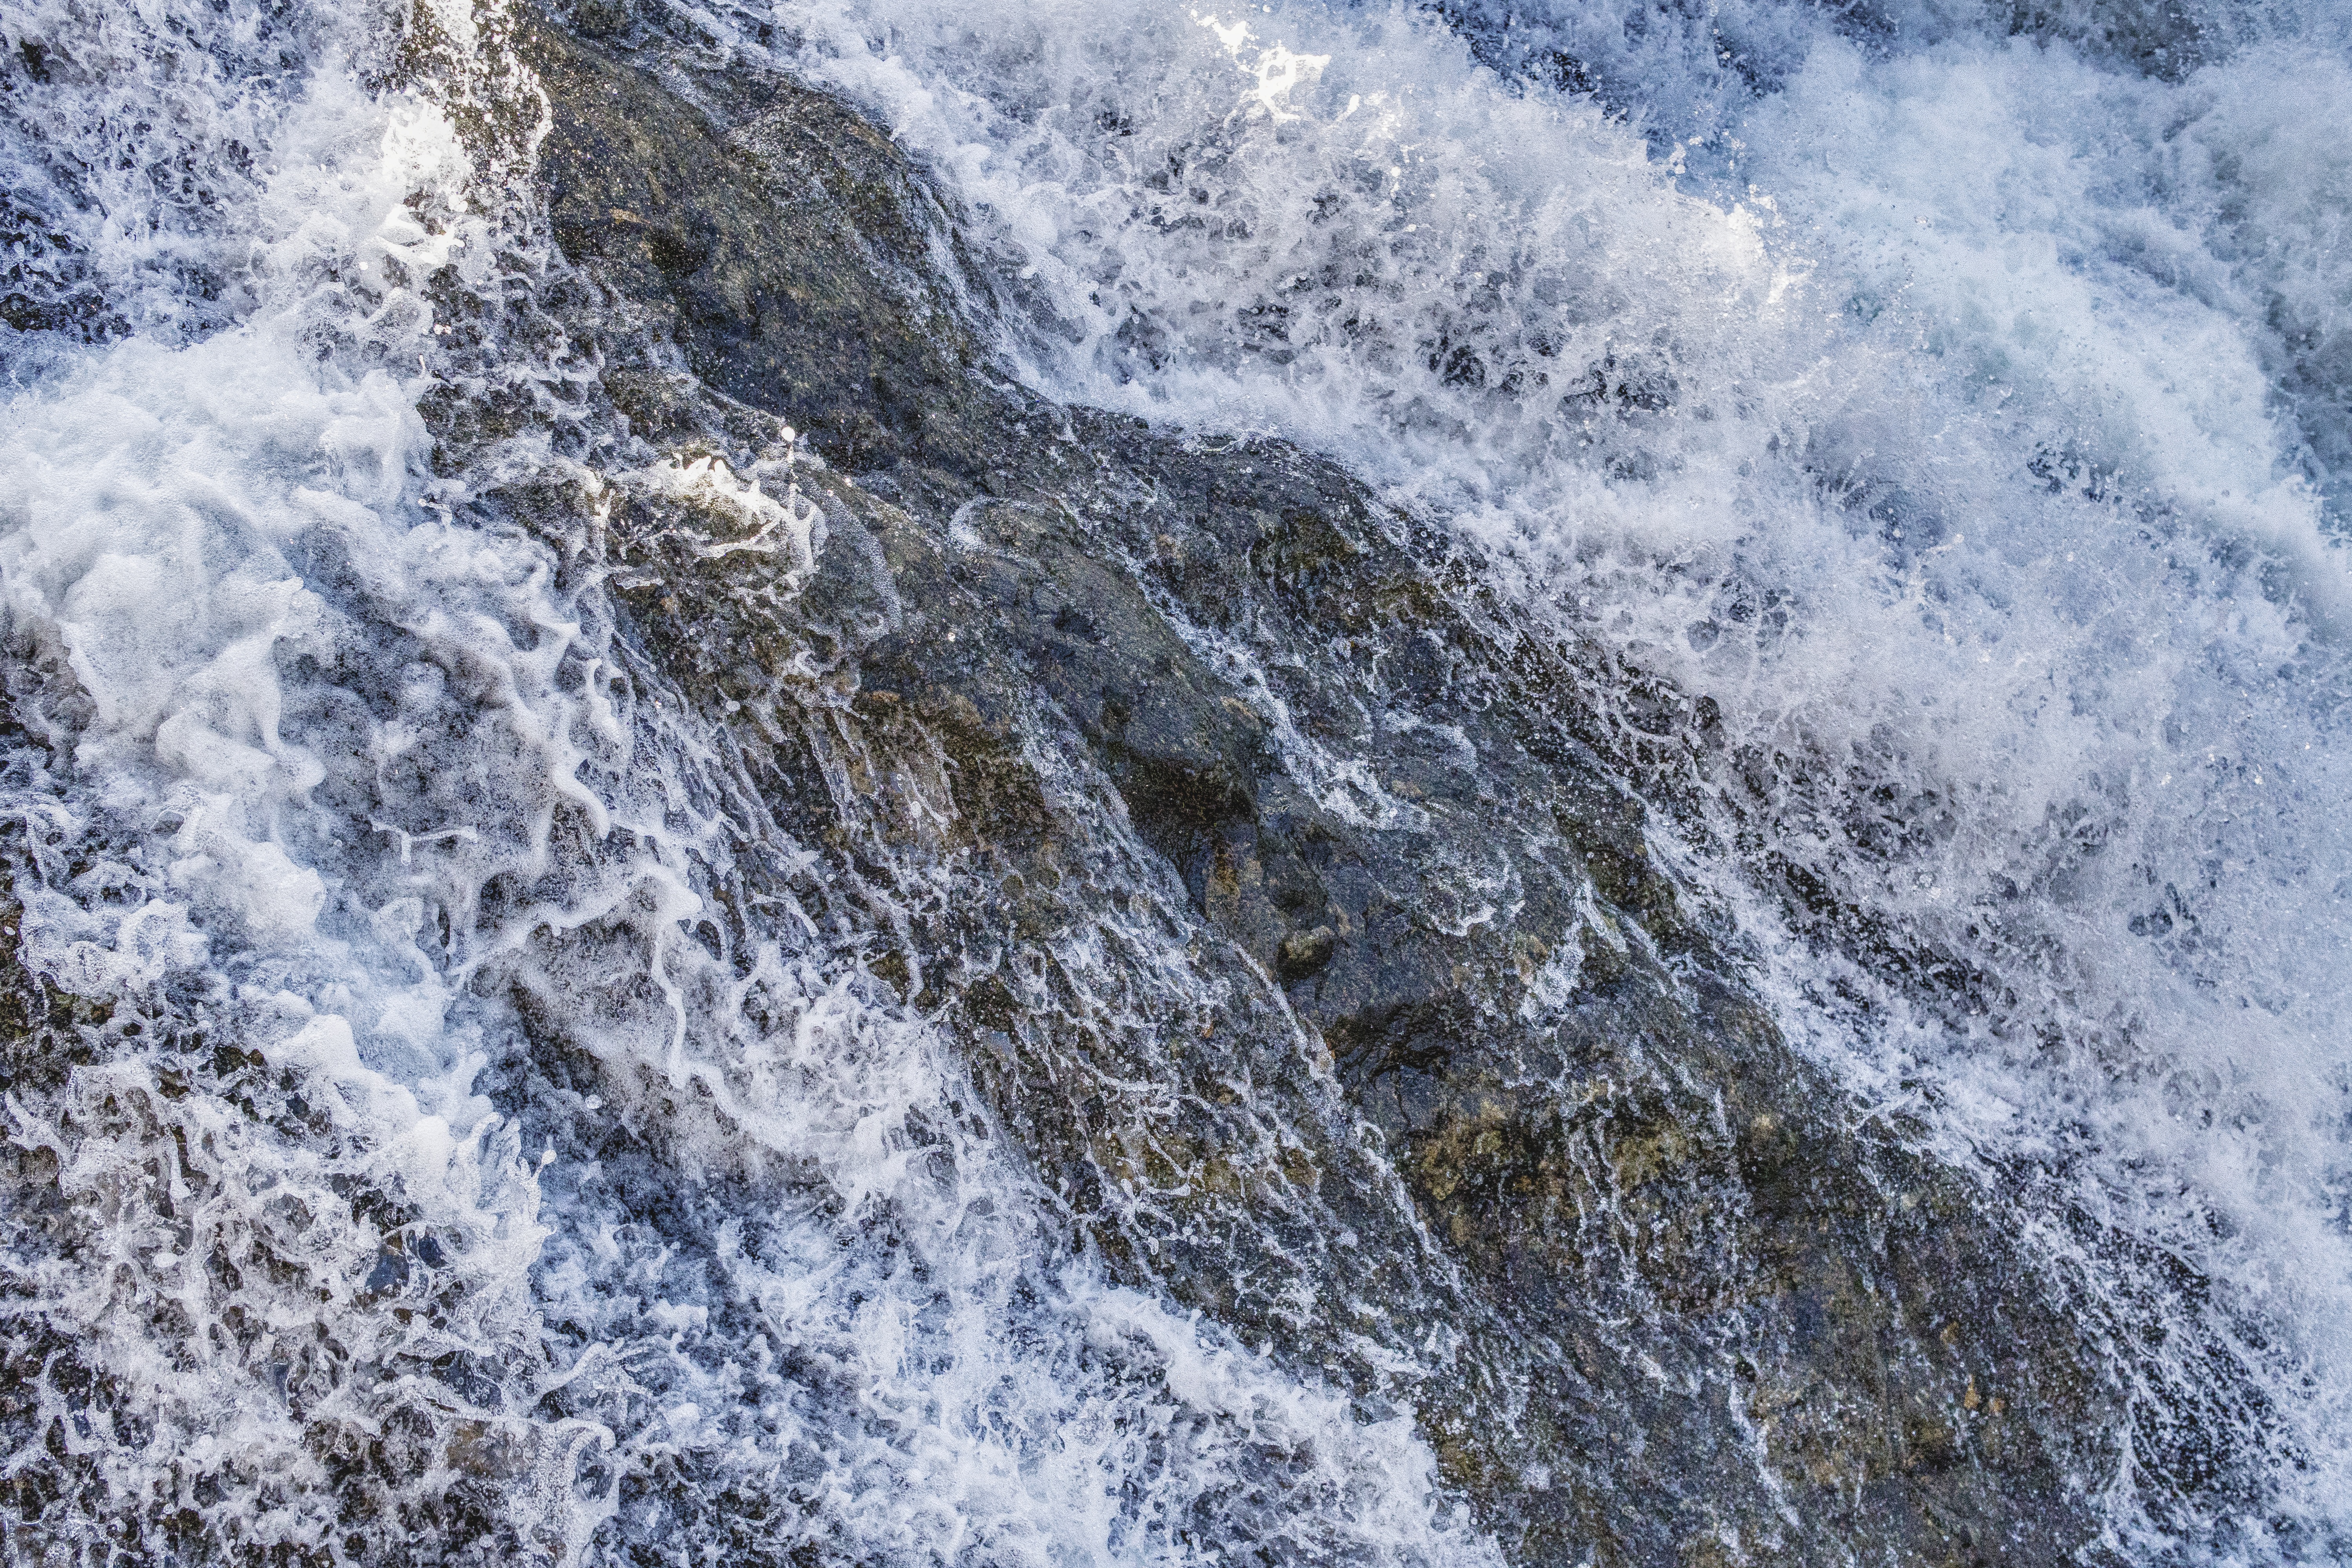
water, wave, rock, watercourse, water feature, water resources, sky, rapid, wind wave, river, geological phenomenon, waterfall, freezing, sea, stream, tree, ocean, winter, snow